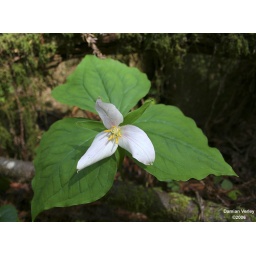
These flowers were scattered all over the forest floor. Very white,very pure!